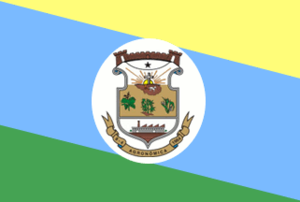
Agronômica est une ville brésilienne de l'État de Santa Catarina.